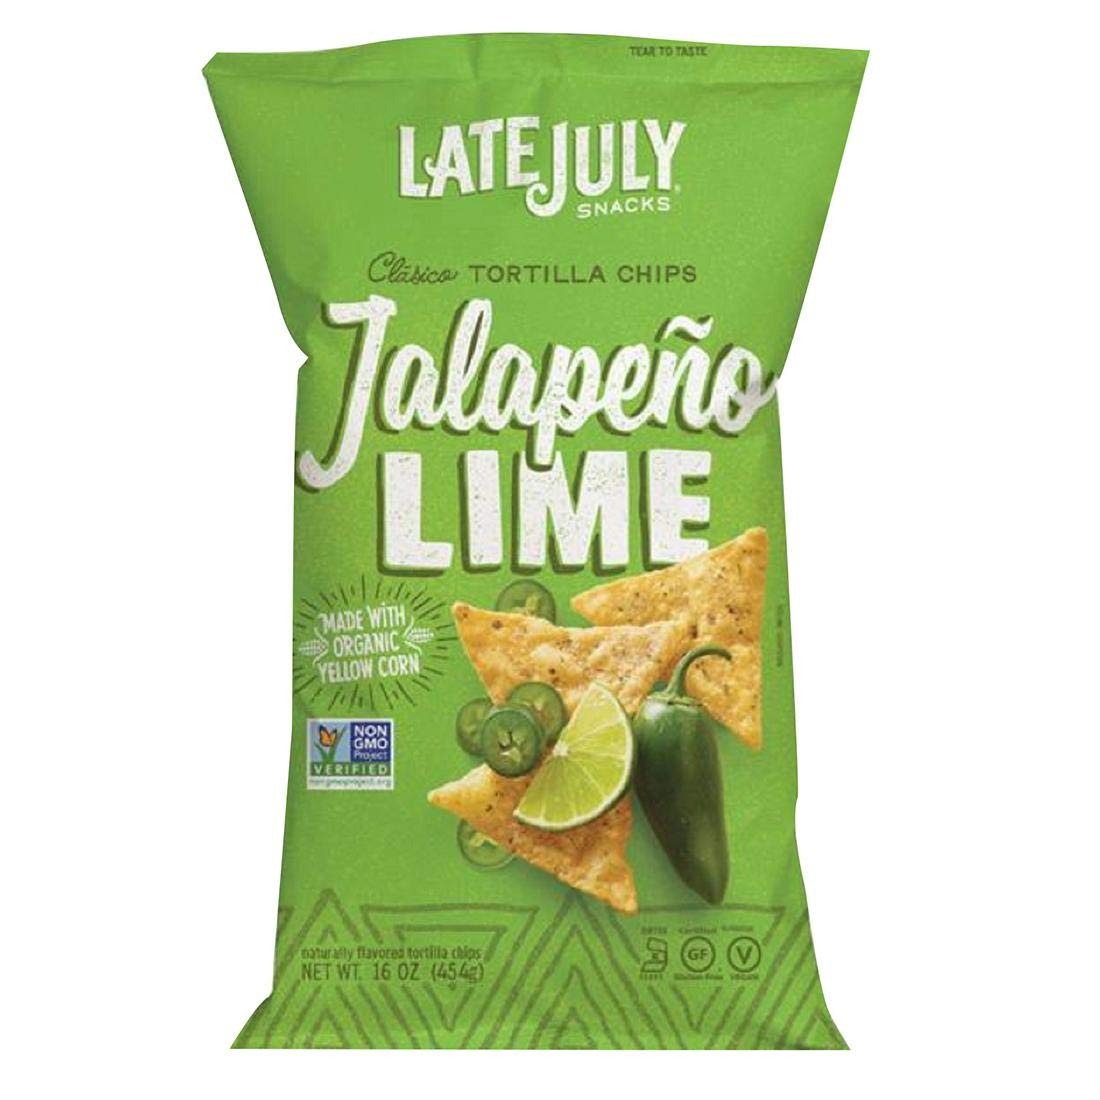
Item Name: Late July Jalapeno Lime Tortilla chips, 16 oz.
Value: 16.0
Unit: Ounce

Price: 17.49